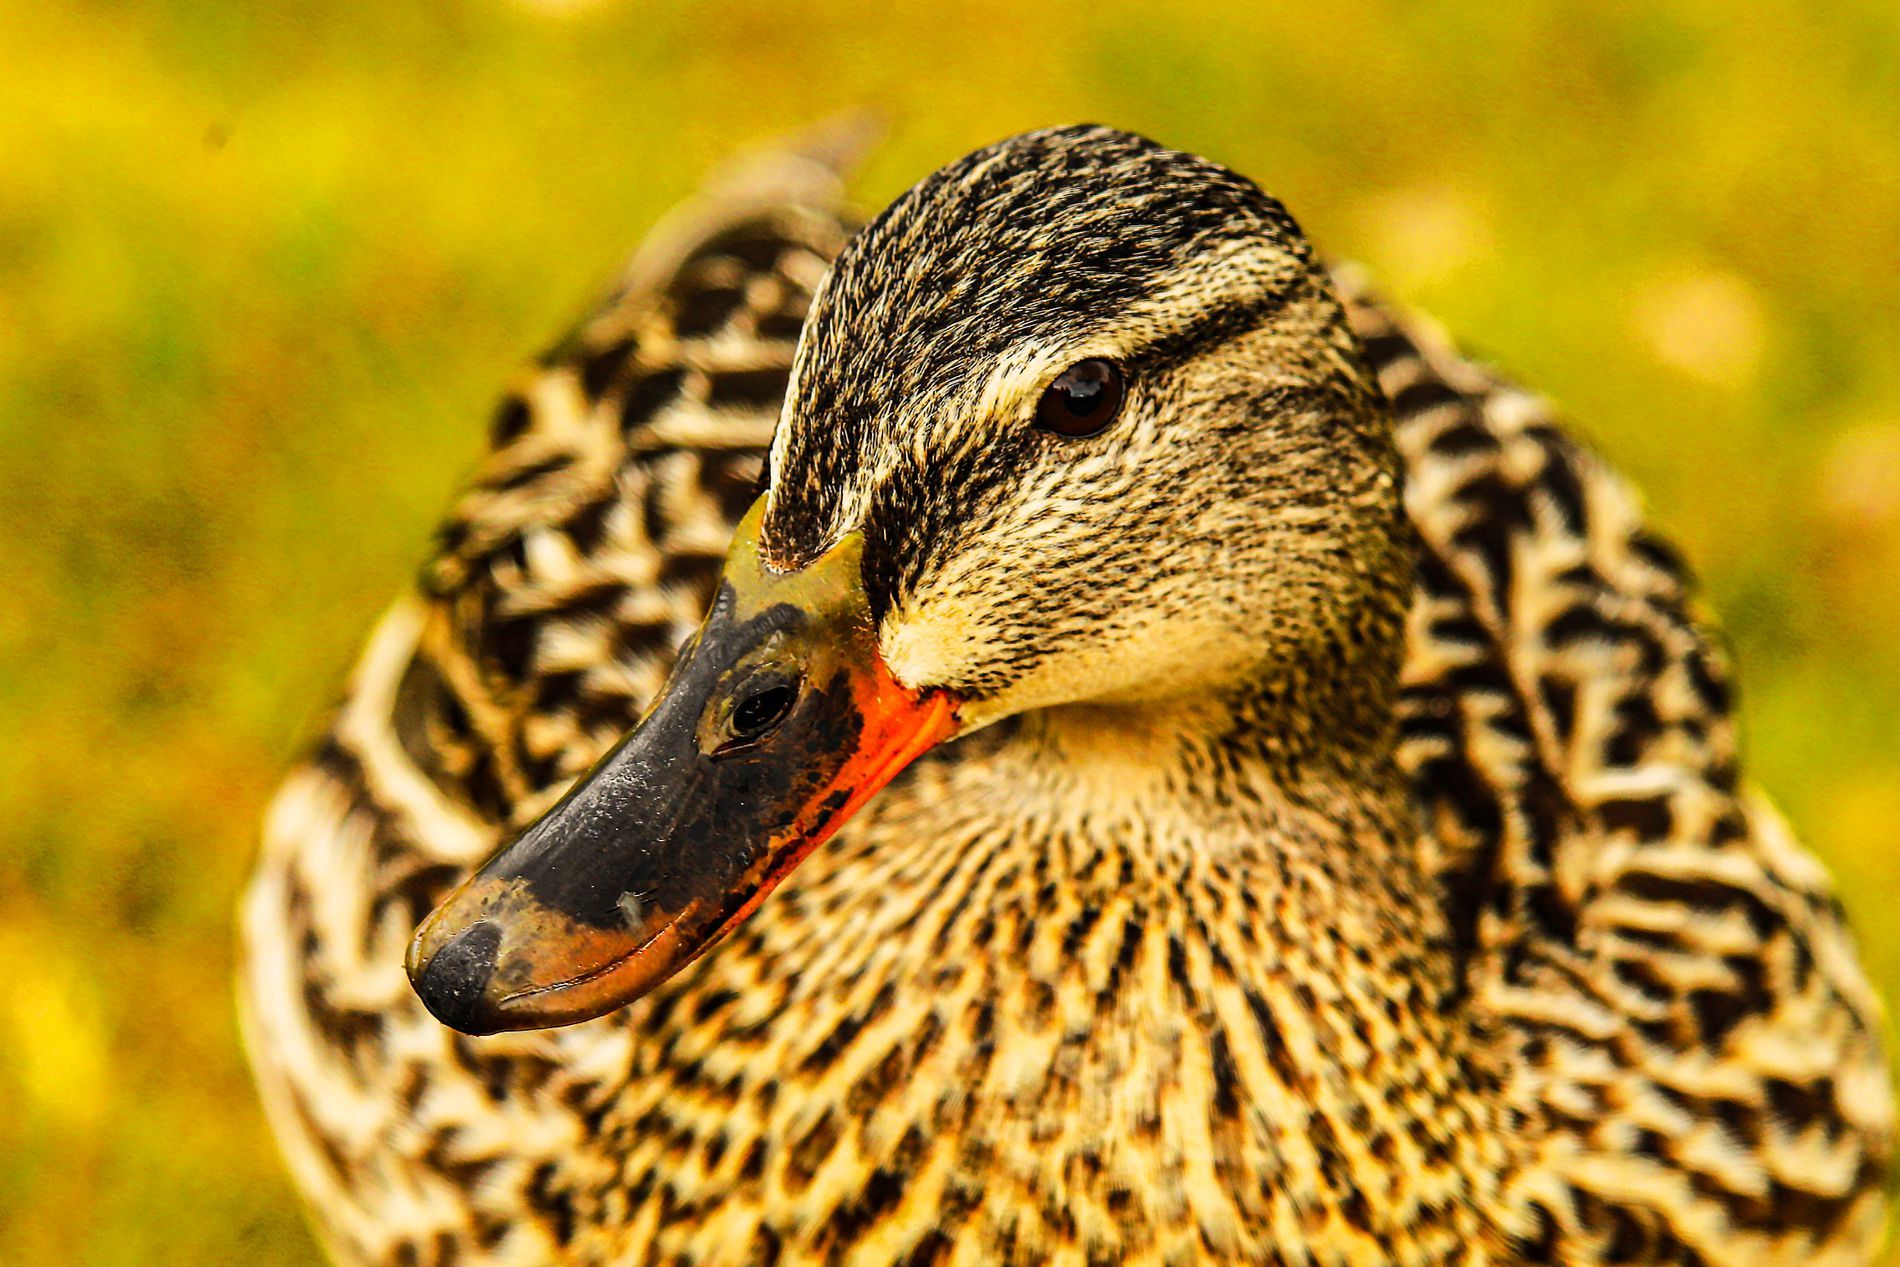
A Duck's Moment.
The photo is a close-up shot of a duck. The duck's head and upper body are in sharp focus, while the background is softly blurred.
The photograph is taken from a low angle, slightly below the duck's eye level. and the mood is one of curiosity and gentle observation. The lighting appears to be natural daylight, and the atmosphere is peaceful
Labels: Animal, Beak, Bird, Duck, Mallard, Waterfowl, Anseriformes, Goose, blurry background
Camera: Canon Canon EOS 6D Mark II
Lens: EF100-400mm f/4.5-5.6L IS USM +1.4x, Canon EF 100-400mm f/4.5-5.6L IS + 1.4x
Aperture: F7.1
Exposure: 1/250 sec
ISO: 400
Focal length: 300.0 mm